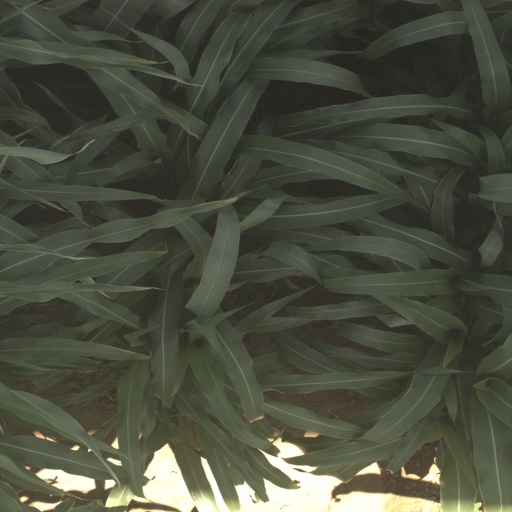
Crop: sorghum